Education in Germany

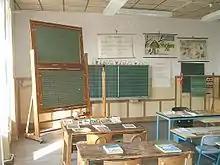
Classroom furniture from 1900 (left) to 1985 (right)

After 1919, the Weimar Republic established a free, universal four-year elementary school. Most pupils continued at these schools for another four-year course. Those who were able to pay a small fee went on to a that provided a more challenging curriculum for an additional one or two years. Upon passing a rigorous entrance exam after year four, pupils could also enter one of the four types of secondary school.